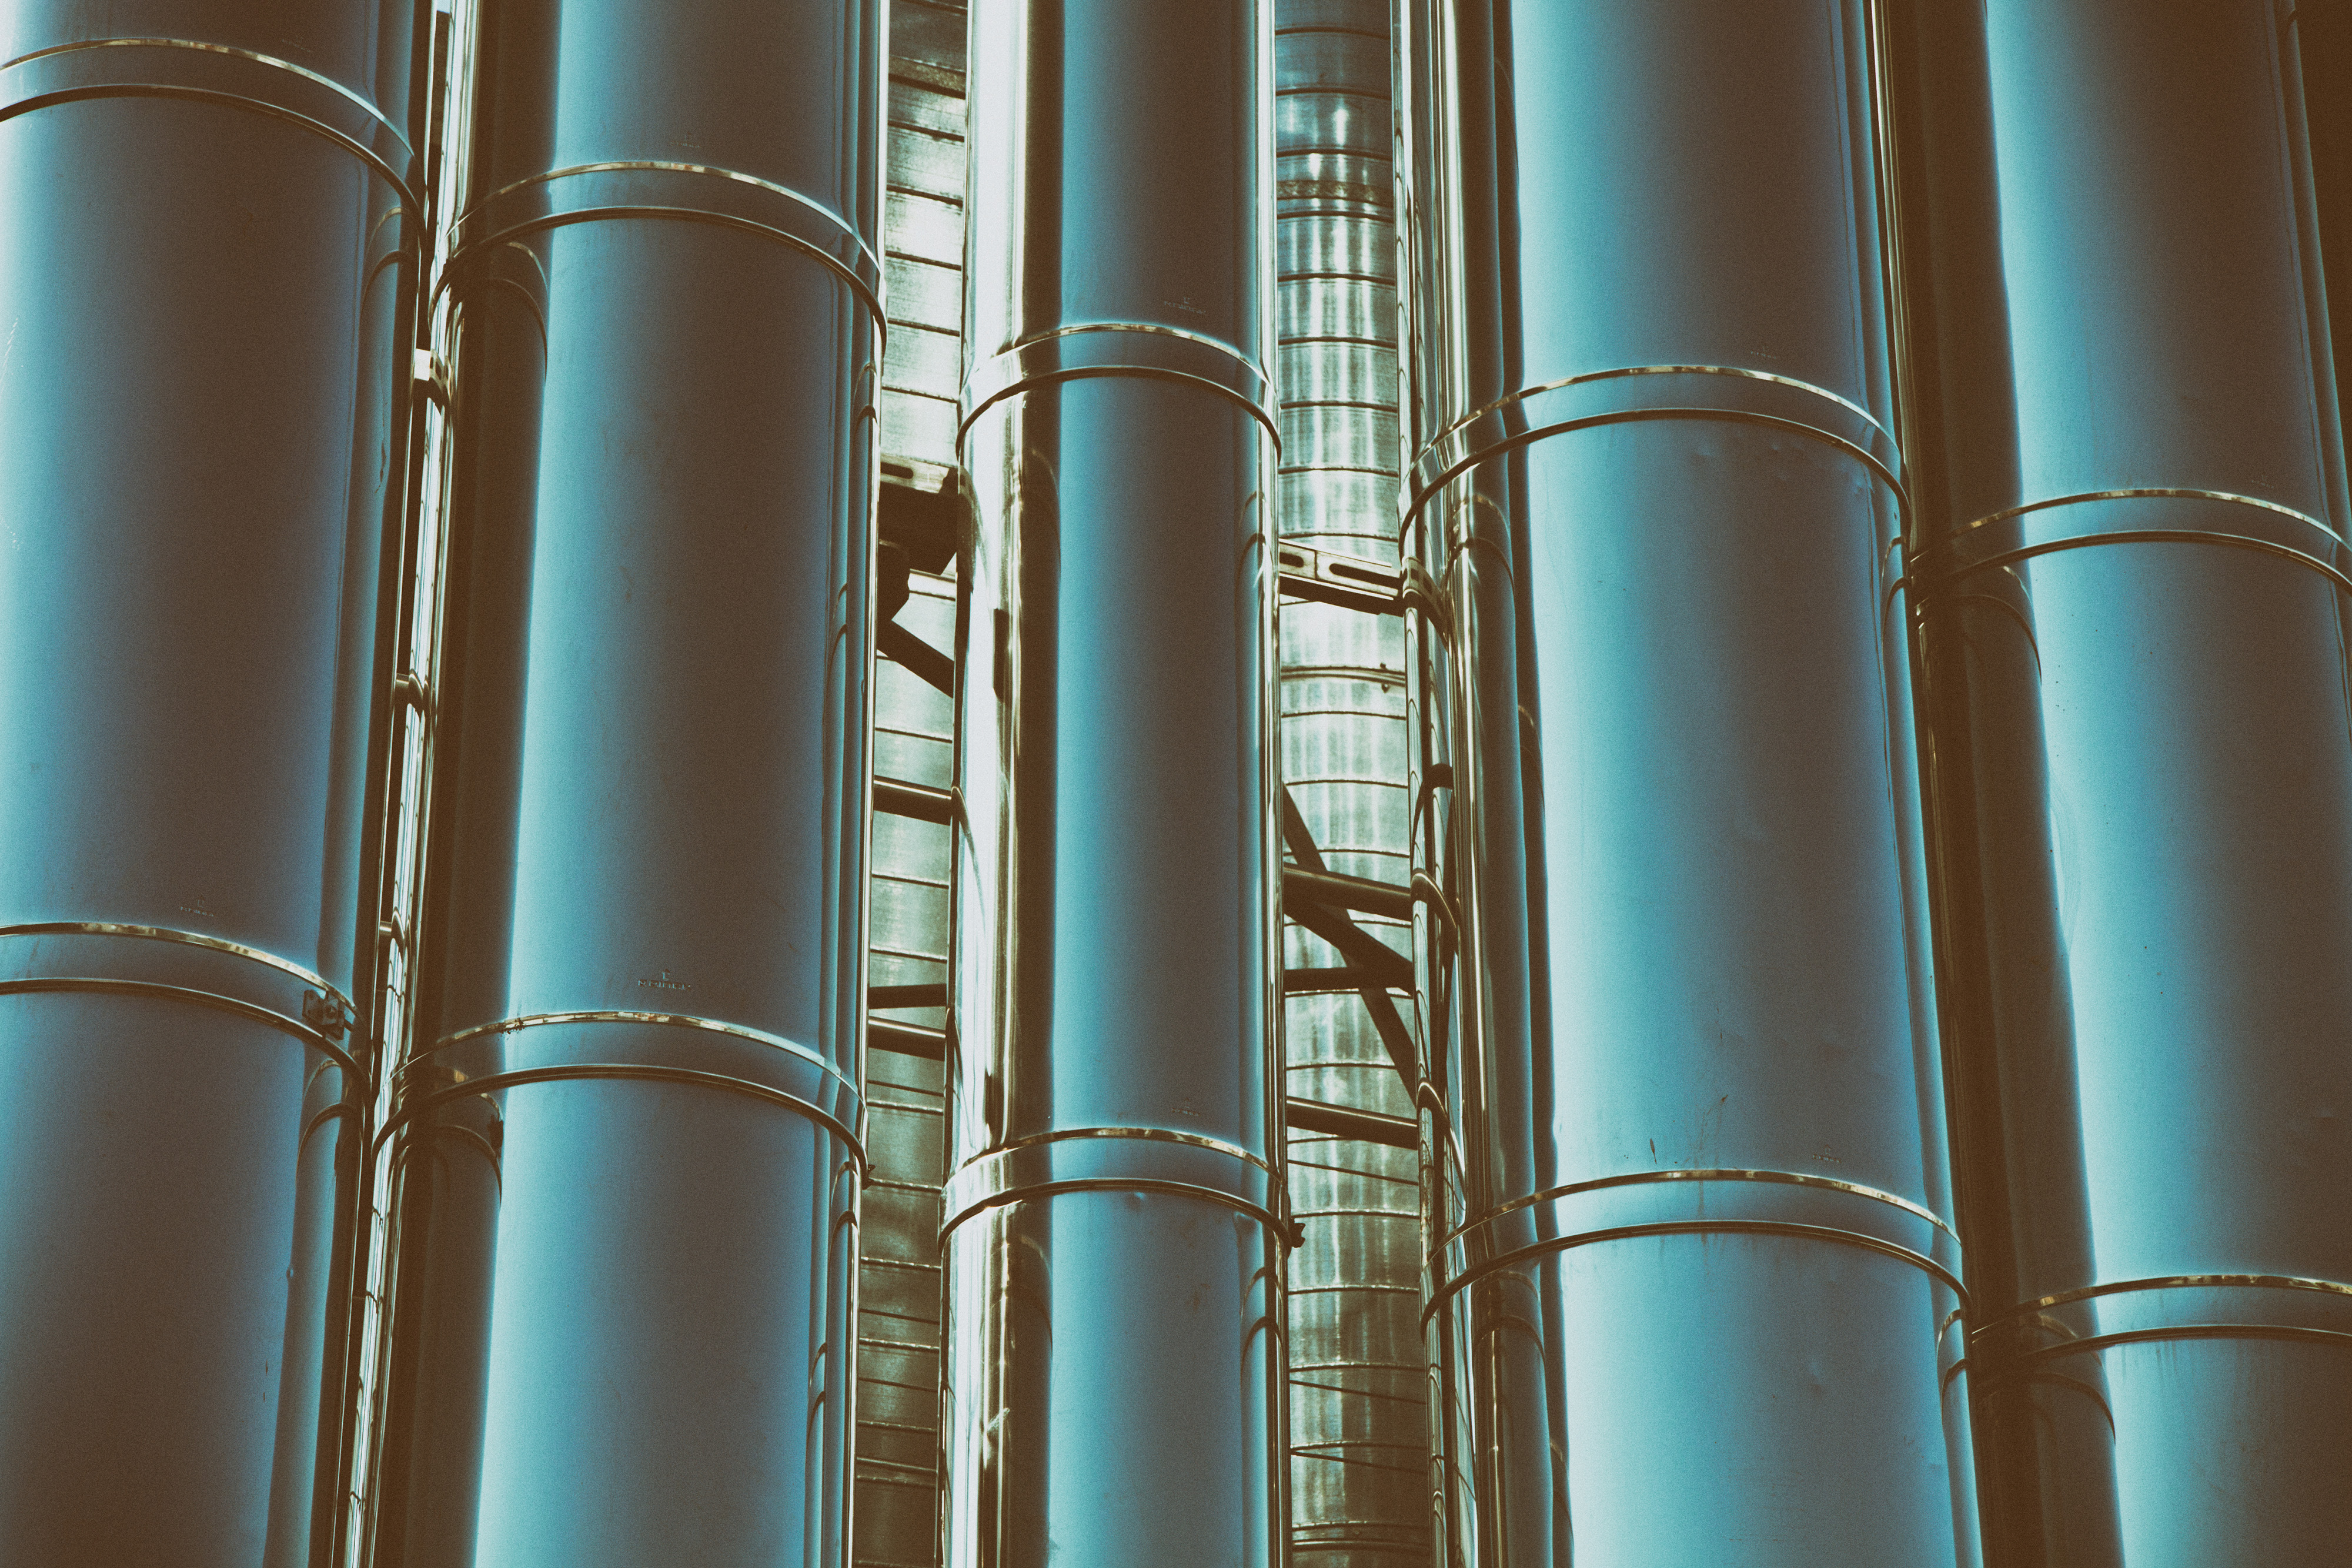
bamboo, metal, silo, Material property, cylinder, architecture, pattern, plant, plant stem, column, pipe, steel